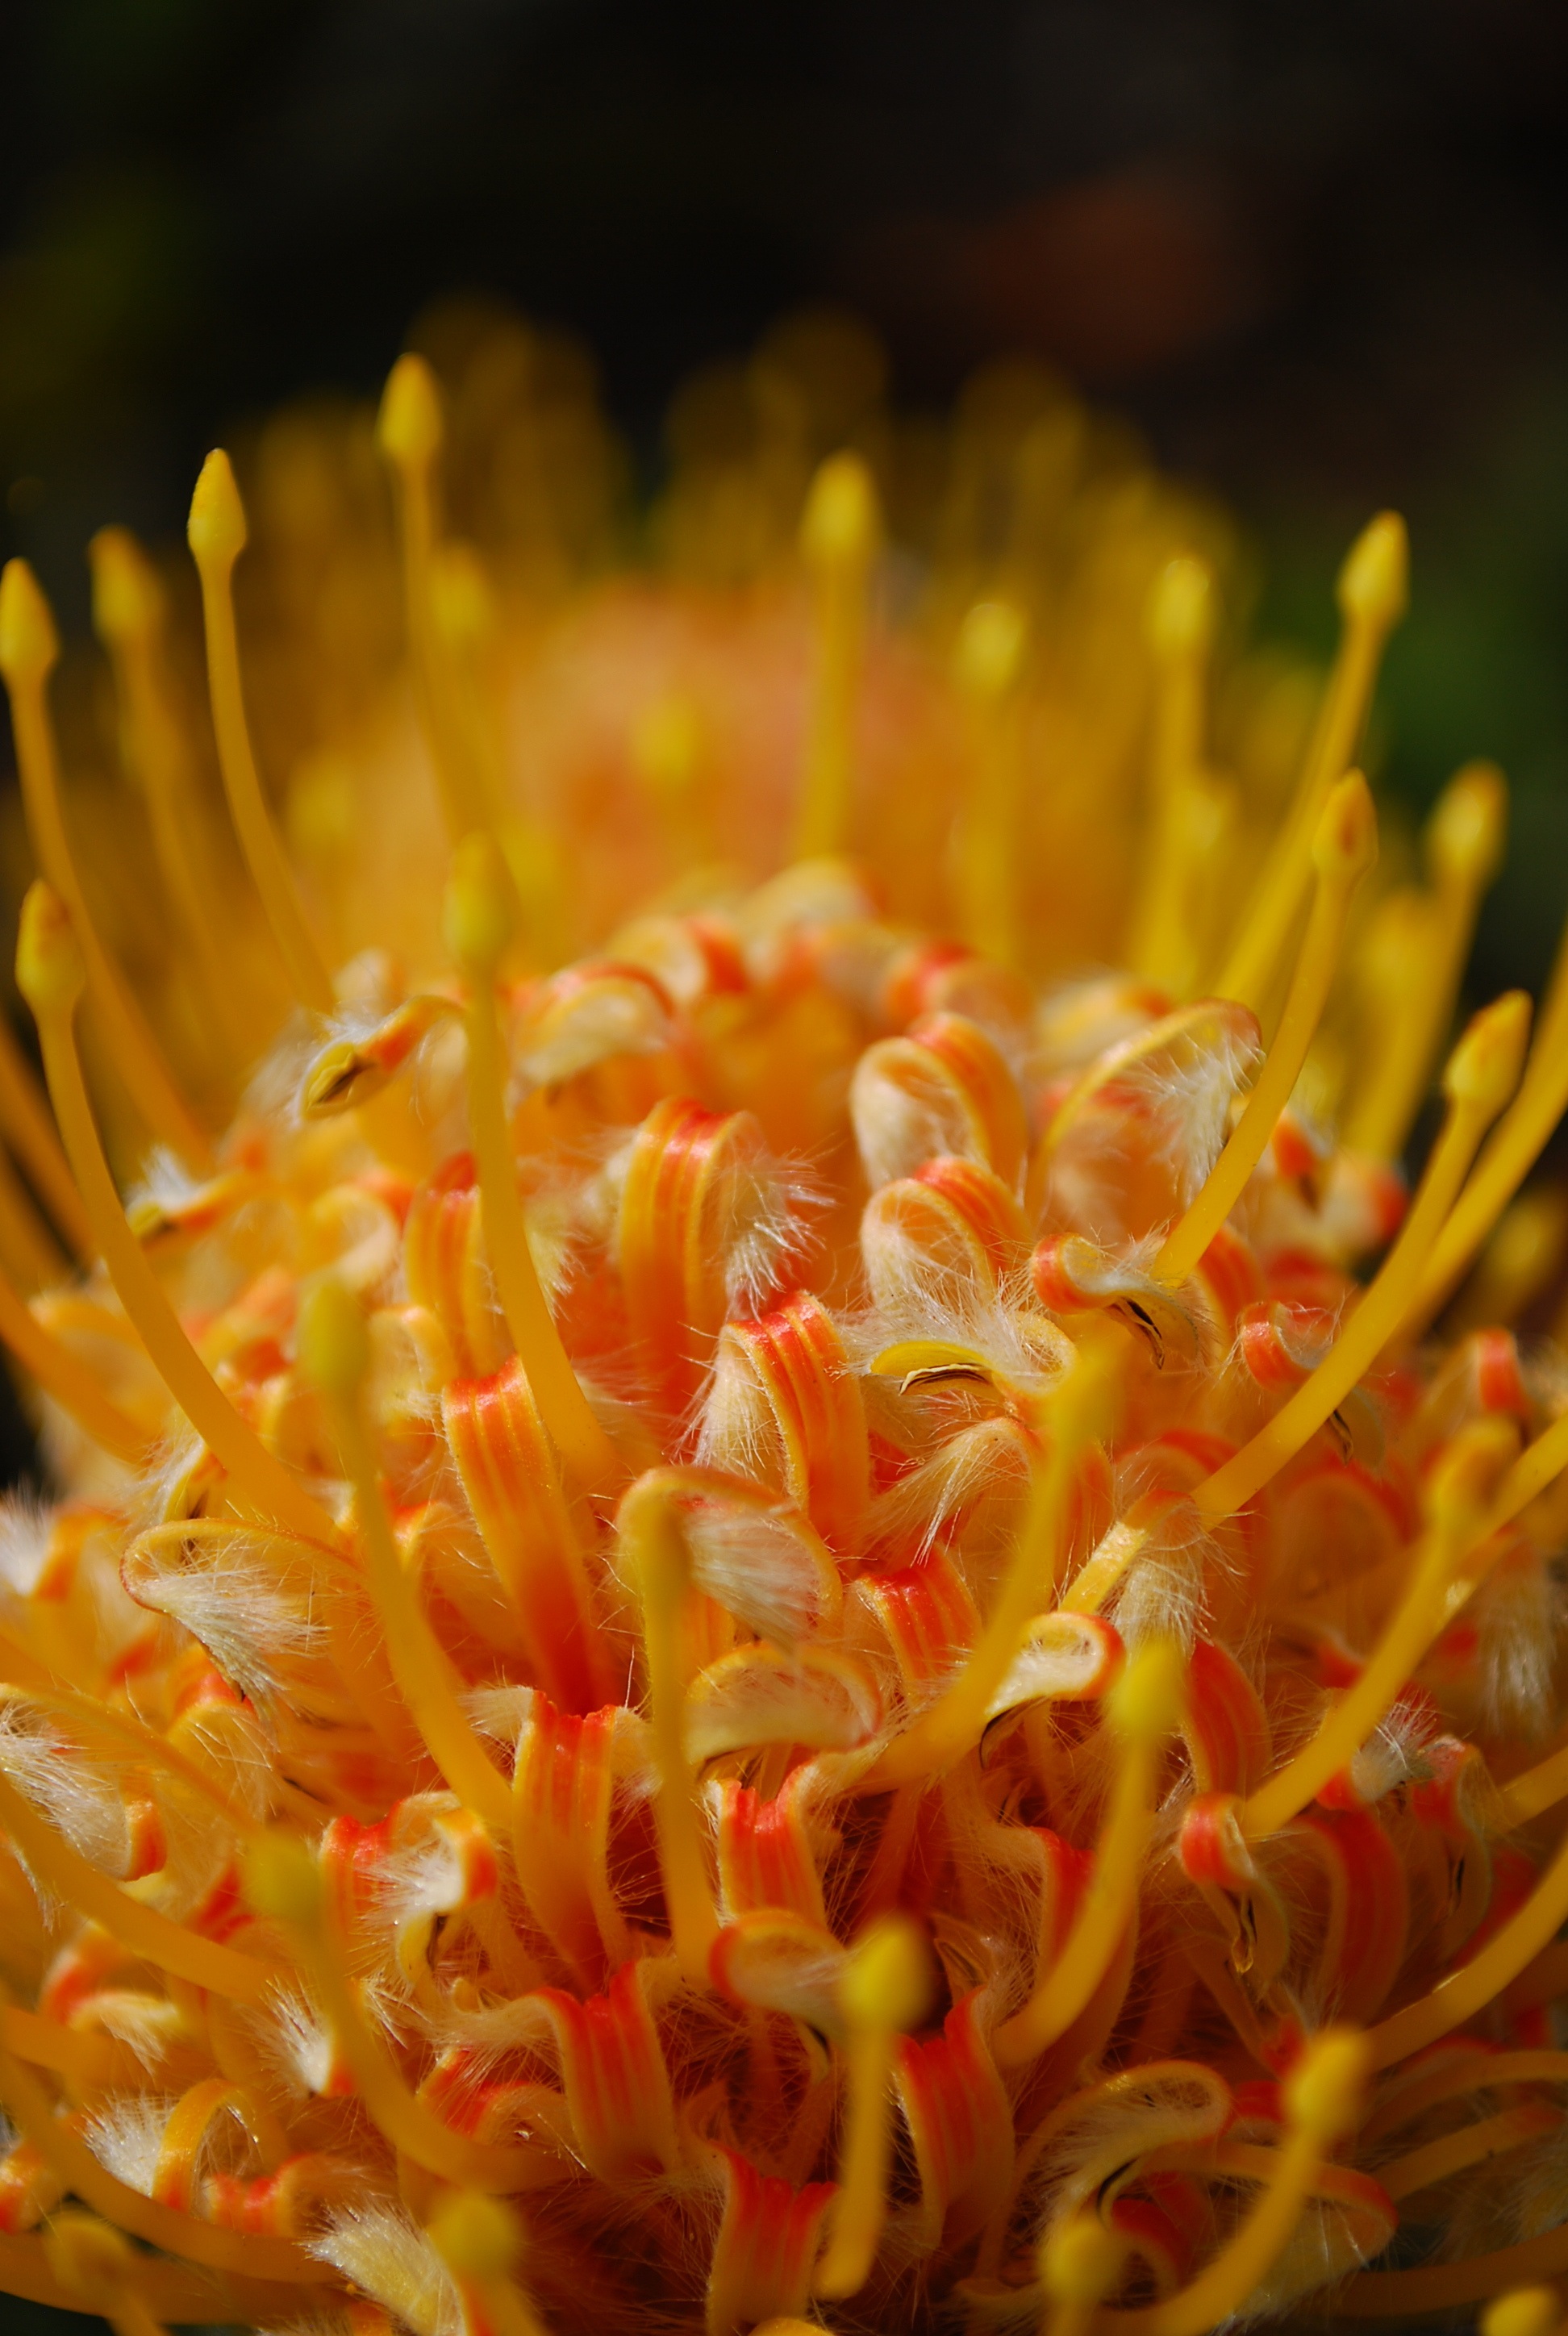
nature, plant, texture, flower, summer, orange, pattern, golden, natural, artistic, glow, colorful, yellow, flora, coral, invertebrate, close up, sunny, gold, design, decorative, macro photography, sea anemone